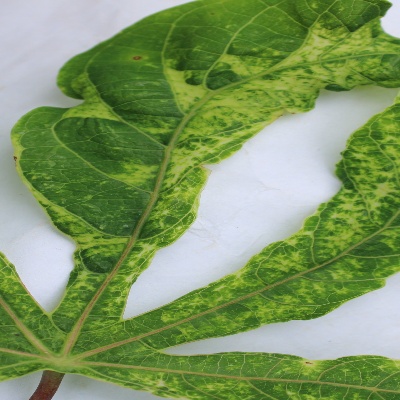
Crop: Cassava
Condition: mosaic